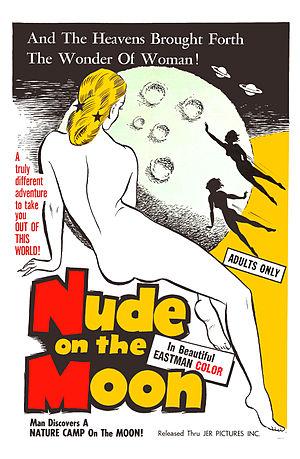
Dans les films de science-fiction, la Lune est bien souvent une destination qui a fait fantasmer les scénaristes et réalisateurs. Même après que l'homme a atteint ce but, le cinéma continue ses voyages sur la Lune.